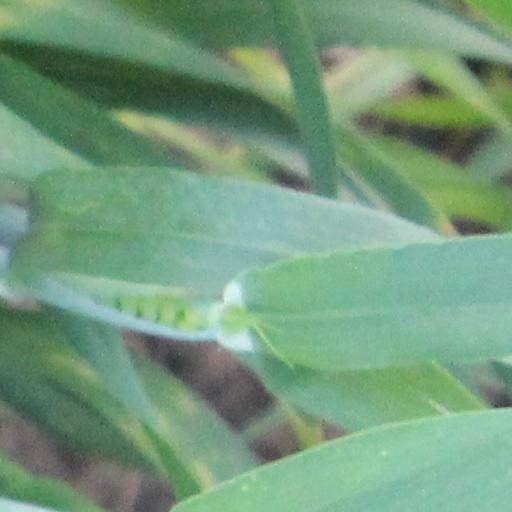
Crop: wheat